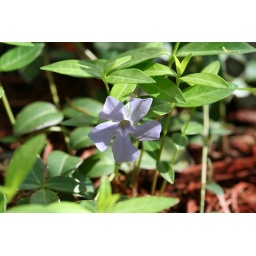
A macro photo of a cute purpleish flower around the side of the lake house.